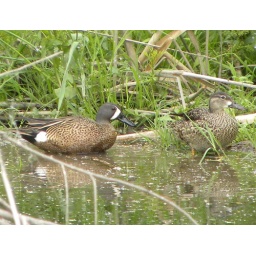
spotted them swimming in a pond on the little southern branch of Lake Creek